Gibson County Courthouse (Indiana)

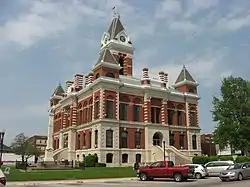
Southern and Western fronts of the courthouse

Since 1815, three separate buildings have served as the Gibson County Courthouse in Princeton, Gibson County, Indiana, United States. The current building was constructed in 1884 and is located at the intersection of Indiana State Road 64 and Indiana State Road 65. It is an example of Romanesque Revival architecture and was the model for Department 56's "Original Snow Village Courthouse". Gibson County's Courthouse is of very similar design to the Johnson County Courthouse in Franklin, Indiana.